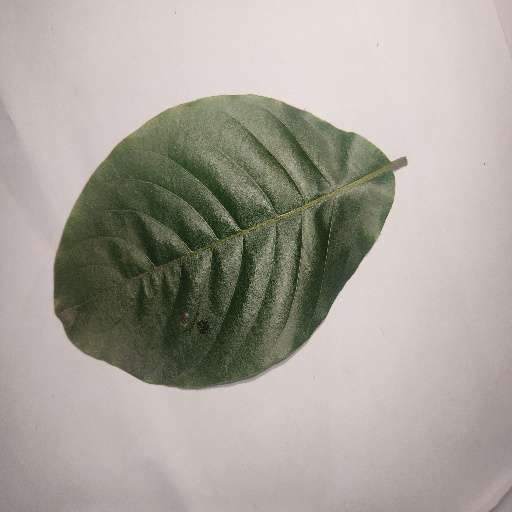
Species: HariTaki
Leaf condition: Healthy Leaf